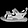
Label: Sandal